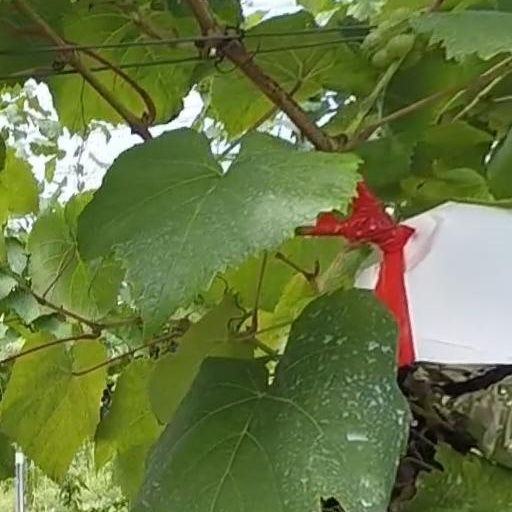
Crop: grape